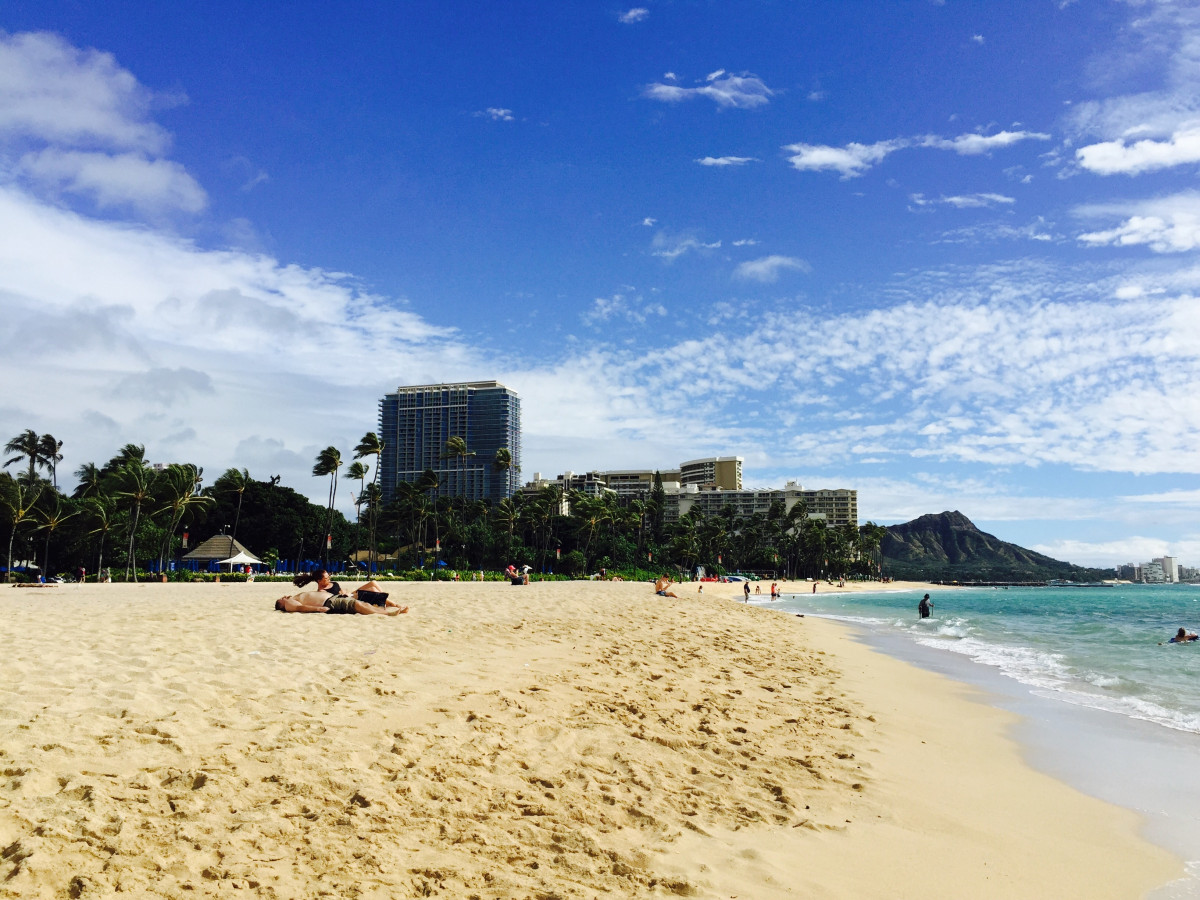
Tags: sea, coast, sand, ocean, shore, vacation, bay, body of water